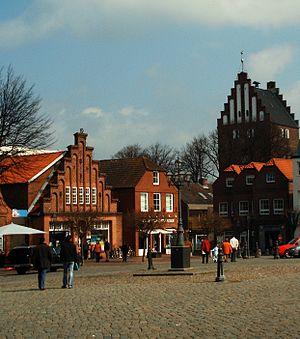
Heiligenhafen est une ville allemande située dans l'arrondissement du Holstein-de-l'Est, dans le Land de Schleswig-Holstein. Elle compte environ 9 200 habitants.